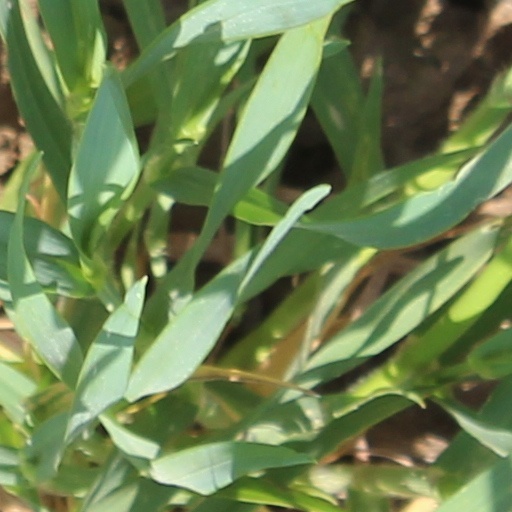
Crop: wheat